Dengkil

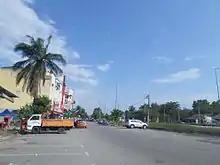
Dengkil

Dengkil (Chinese: 龍溪) is a town and mukim in Sepang District, southern Selangor, Malaysia.